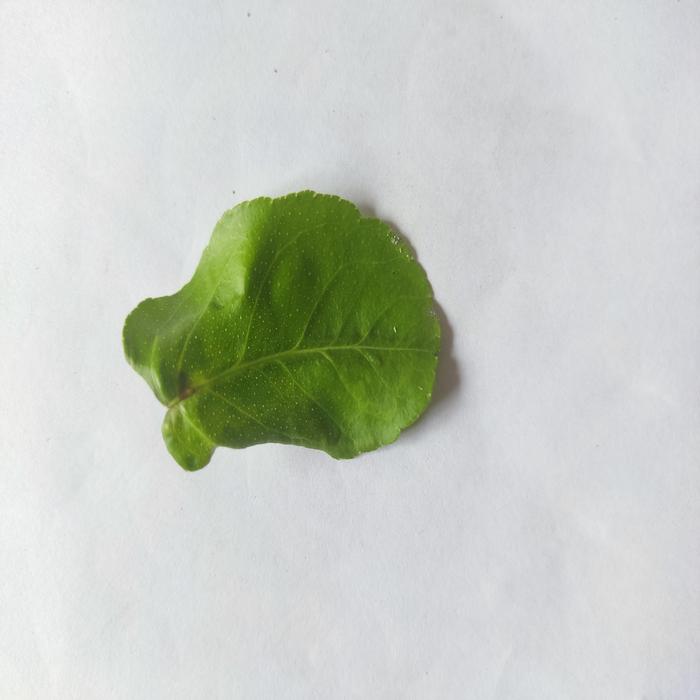
Crop: Lemon
Leaf condition: Leaf_Curl